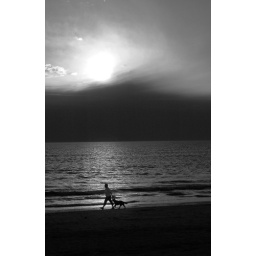
A woman walks her dog along the beach near Semaphore as the sun begins to set.